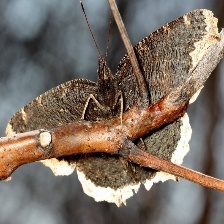
Species: MOURNING CLOAK
Butterfly family (ImageNet category): admiral